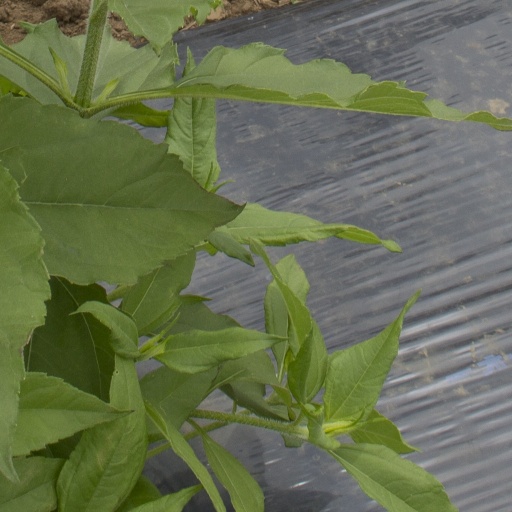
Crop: Jerusalem artichoke